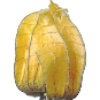
Label: physalis_with_husk